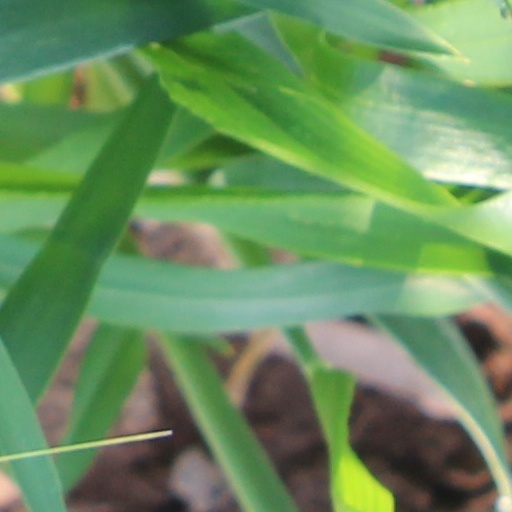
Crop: wheat